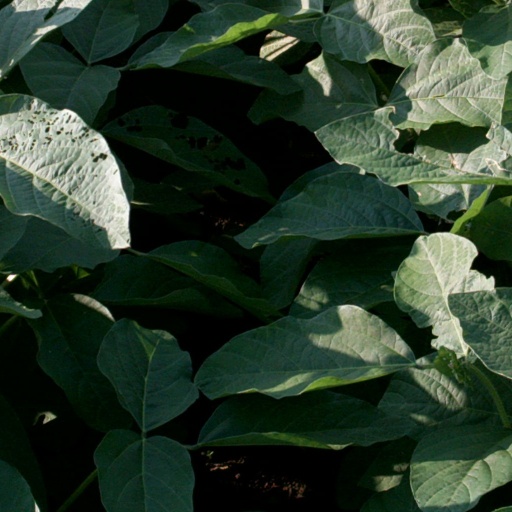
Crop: soybean